List of Serbia Billie Jean King Cup team representatives

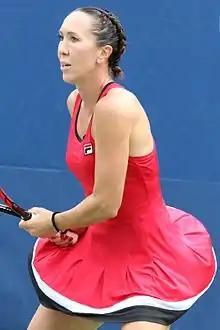
Jelena Janković

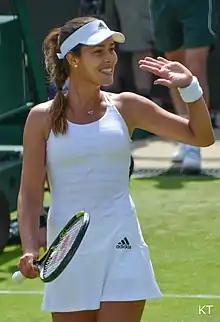
Ana Ivanovic

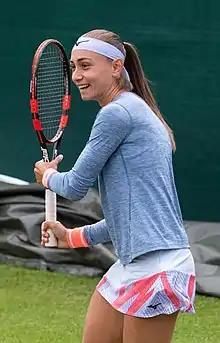
Aleksandra Krunić

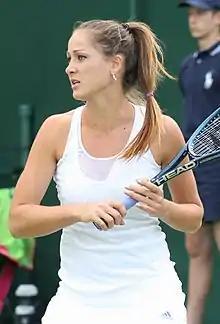
Bojana Jovanovski Petrović

The following players have received the Billie Jean King Cup Heart Award, an initiative by the International Tennis Federation, for representing their country with distinction, showing exceptional courage on court, and demonstrating outstanding commitment to their team during the Billie Jean King Cup.